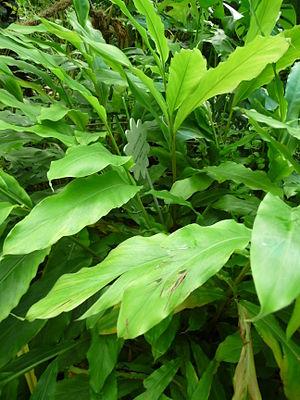
Elettaria cardamomum Maton. - Jardin des Olfacties - Coëx - Vendée - France
La cardamome, cardamome vert ou cardamome aromatique, est une plante herbacée vivace à rhizome appartenant au genre Elettaria, de la famille des zingibéracées, originaire d'Asie du Sud-Est. Elle fournit une épice qui porte le même nom.